Huandacareo, Michoacán

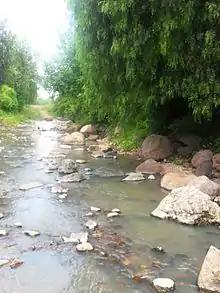
Arroyo Blanco

The town of Huandacareo is the local government for eleven other communities, which together cover a territory of 95.11km2. The municipality borders those of Cuitzeo, Chucándiro, Copándaro and Morelos and to the state of Guanajuato to the north. The municipal government consists of a municipal president, a syndic, and seven representatives called regidors.